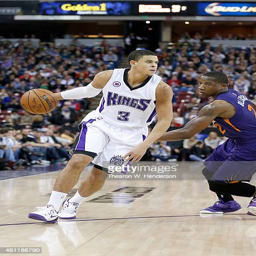
basketball player dribbles the ball against sports team